Nanjiyamma

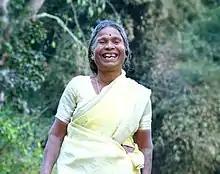
Nanjiyamama in 2020

Nanjiyamma is a national award winner female playback singer who hails from a tribal community in Kerala. She garnered public attention after singing playback in the Malayalam film "Ayyappanum Koshiyum" in 2020. The film's title song "Kalakkatha" written by herself in Irula language and composed by Jakes Bejoy attained popularity after its release on YouTube. The song received more than 10 million views in a month.